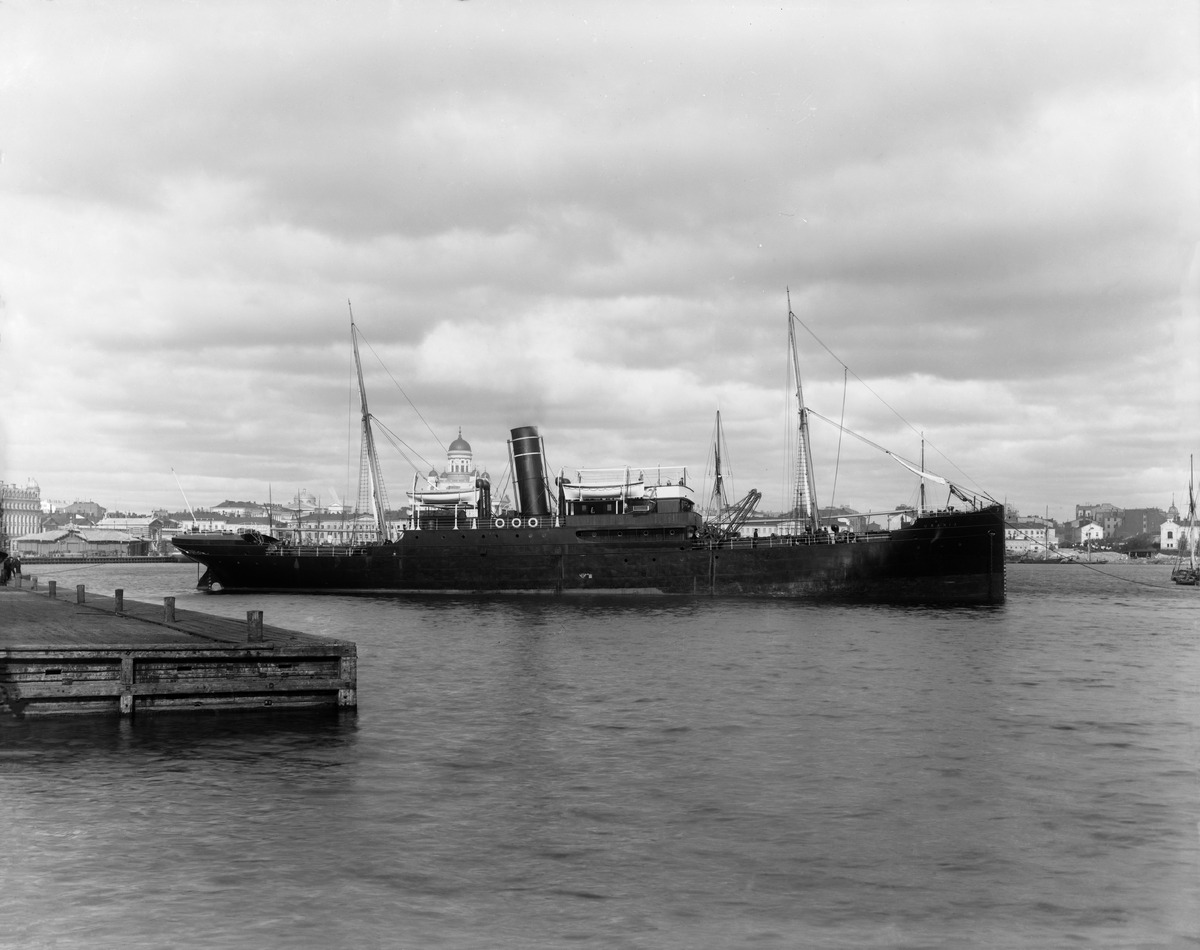
S/S Urania Eteläsataman edustalla
sisällön kuvaus: S/S Urania Eteläsataman edustalla. Takana kohoaa Tuomiokirkko. Valokuva on otettu Makasiininlaiturin luota. Osa laiturista näkyy vasemmalla. mustavalkoinen
Ajankohta: kuvausaika 1900-luvun alku
Paikka: Suomi, Uusimaa, Helsinki, Eteläsatama
Aiheet: laivat höyrylaivat, henkilöliikenne, vesiliikenne meriliikenne, meri, lahdet, satamat, laiturit